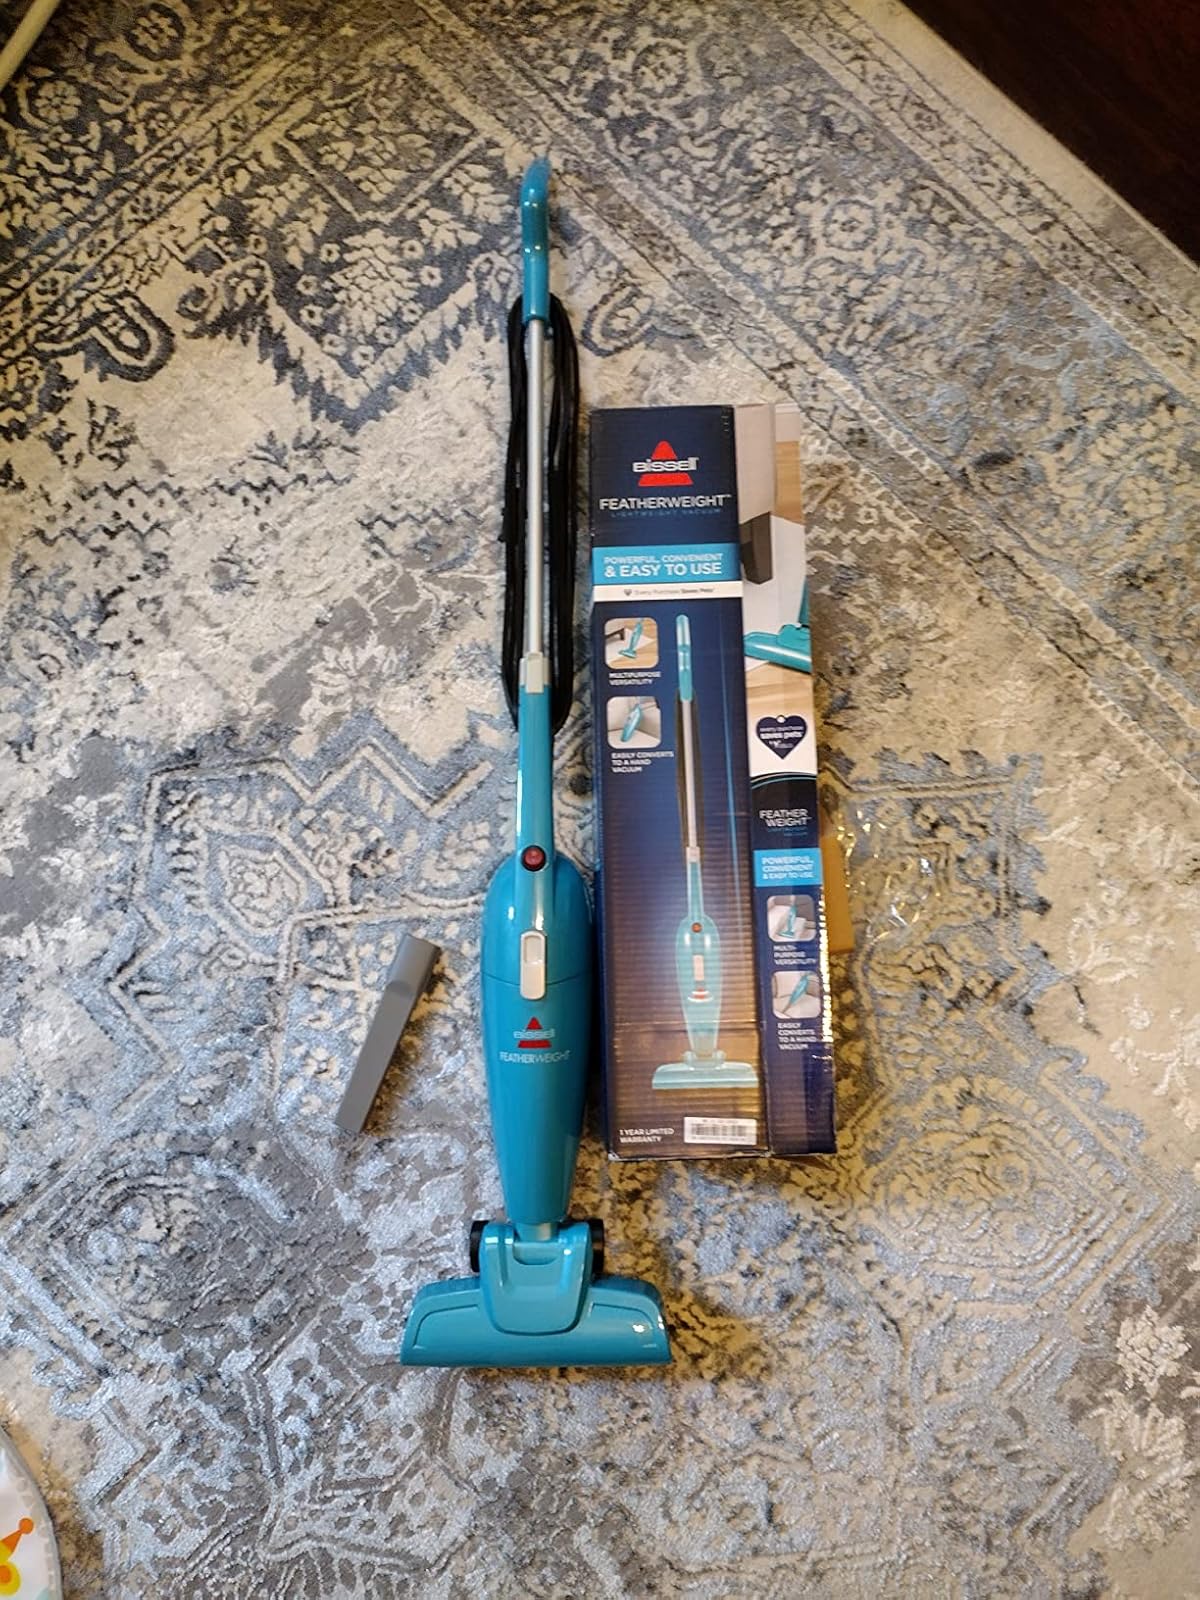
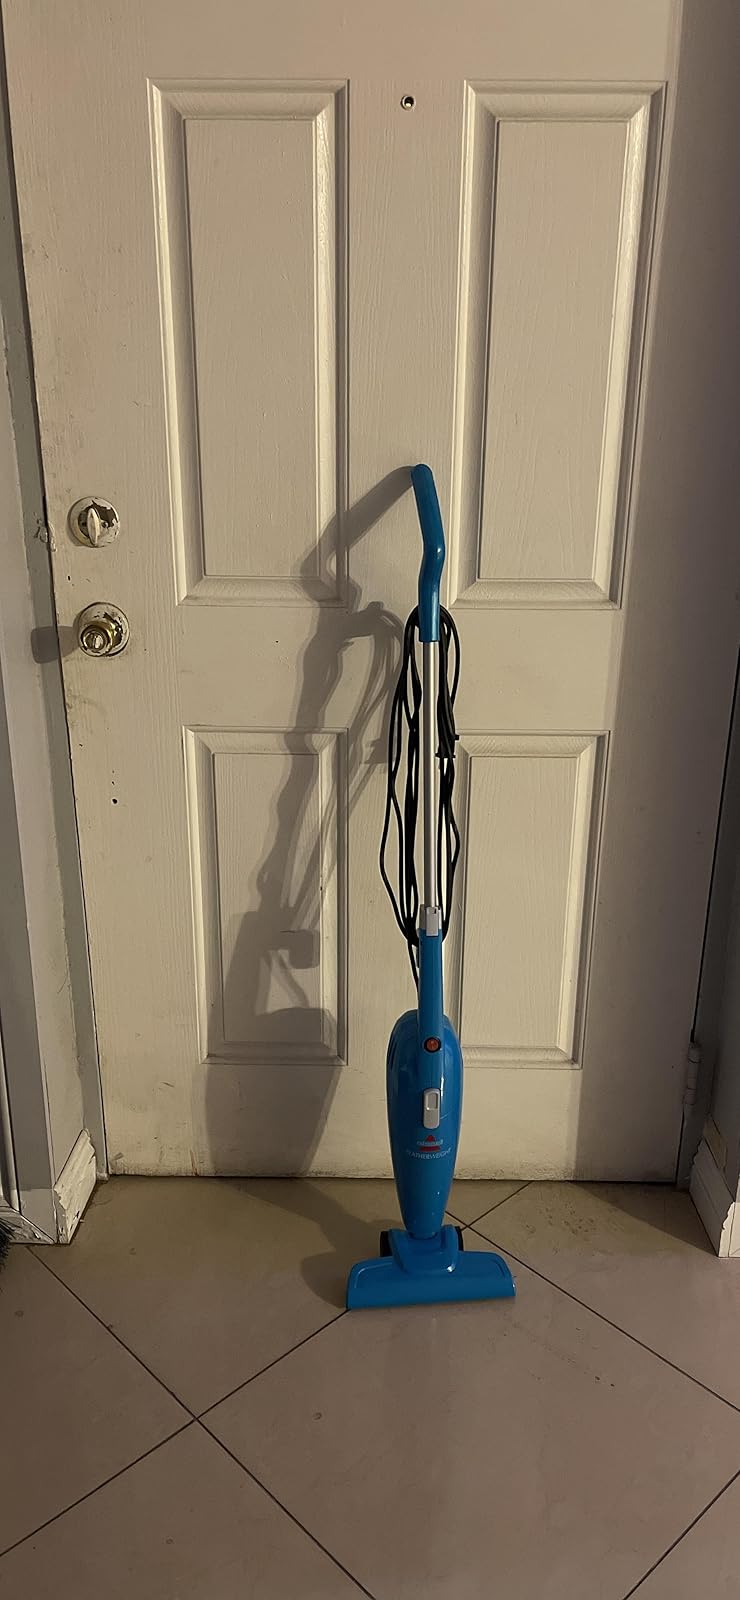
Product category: items_vacuum
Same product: yes